Darren Johnson

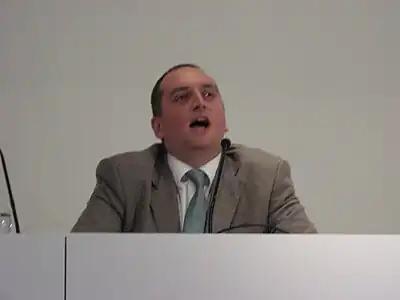
Johnson in 2008

Darren Paul Johnson (born 1966) is a former English politician who was a prominent member of the Green Party of England and Wales. He represented the Green Party on the London Assembly from 2000 to 2016 and was a Green councillor in the London Borough of Lewisham. He is now a writer and has had several rock music biographies published.